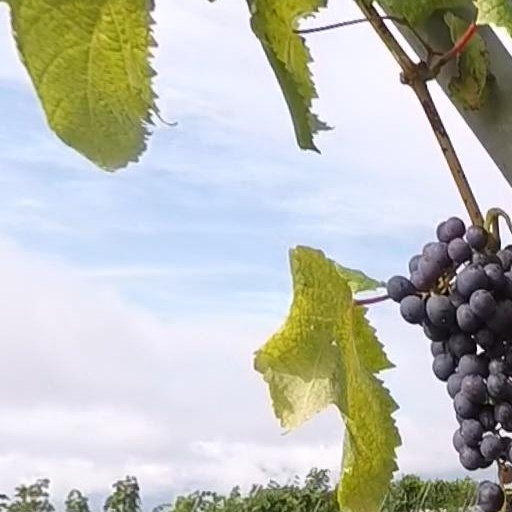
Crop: grape